Punk subculture

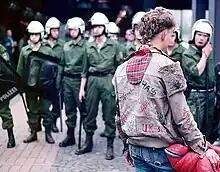
A punk faces a line of riot police at the 1984 Chaos Days

The punk subculture is centered on a loud, aggressive genre of rock music called punk rock, usually played by bands consisting of a vocalist, one or two electric guitarists, an electric bassist, and a drummer. In some bands, the musicians contribute backup vocals, which typically consist of shouted slogans, choruses, or football-style chants.